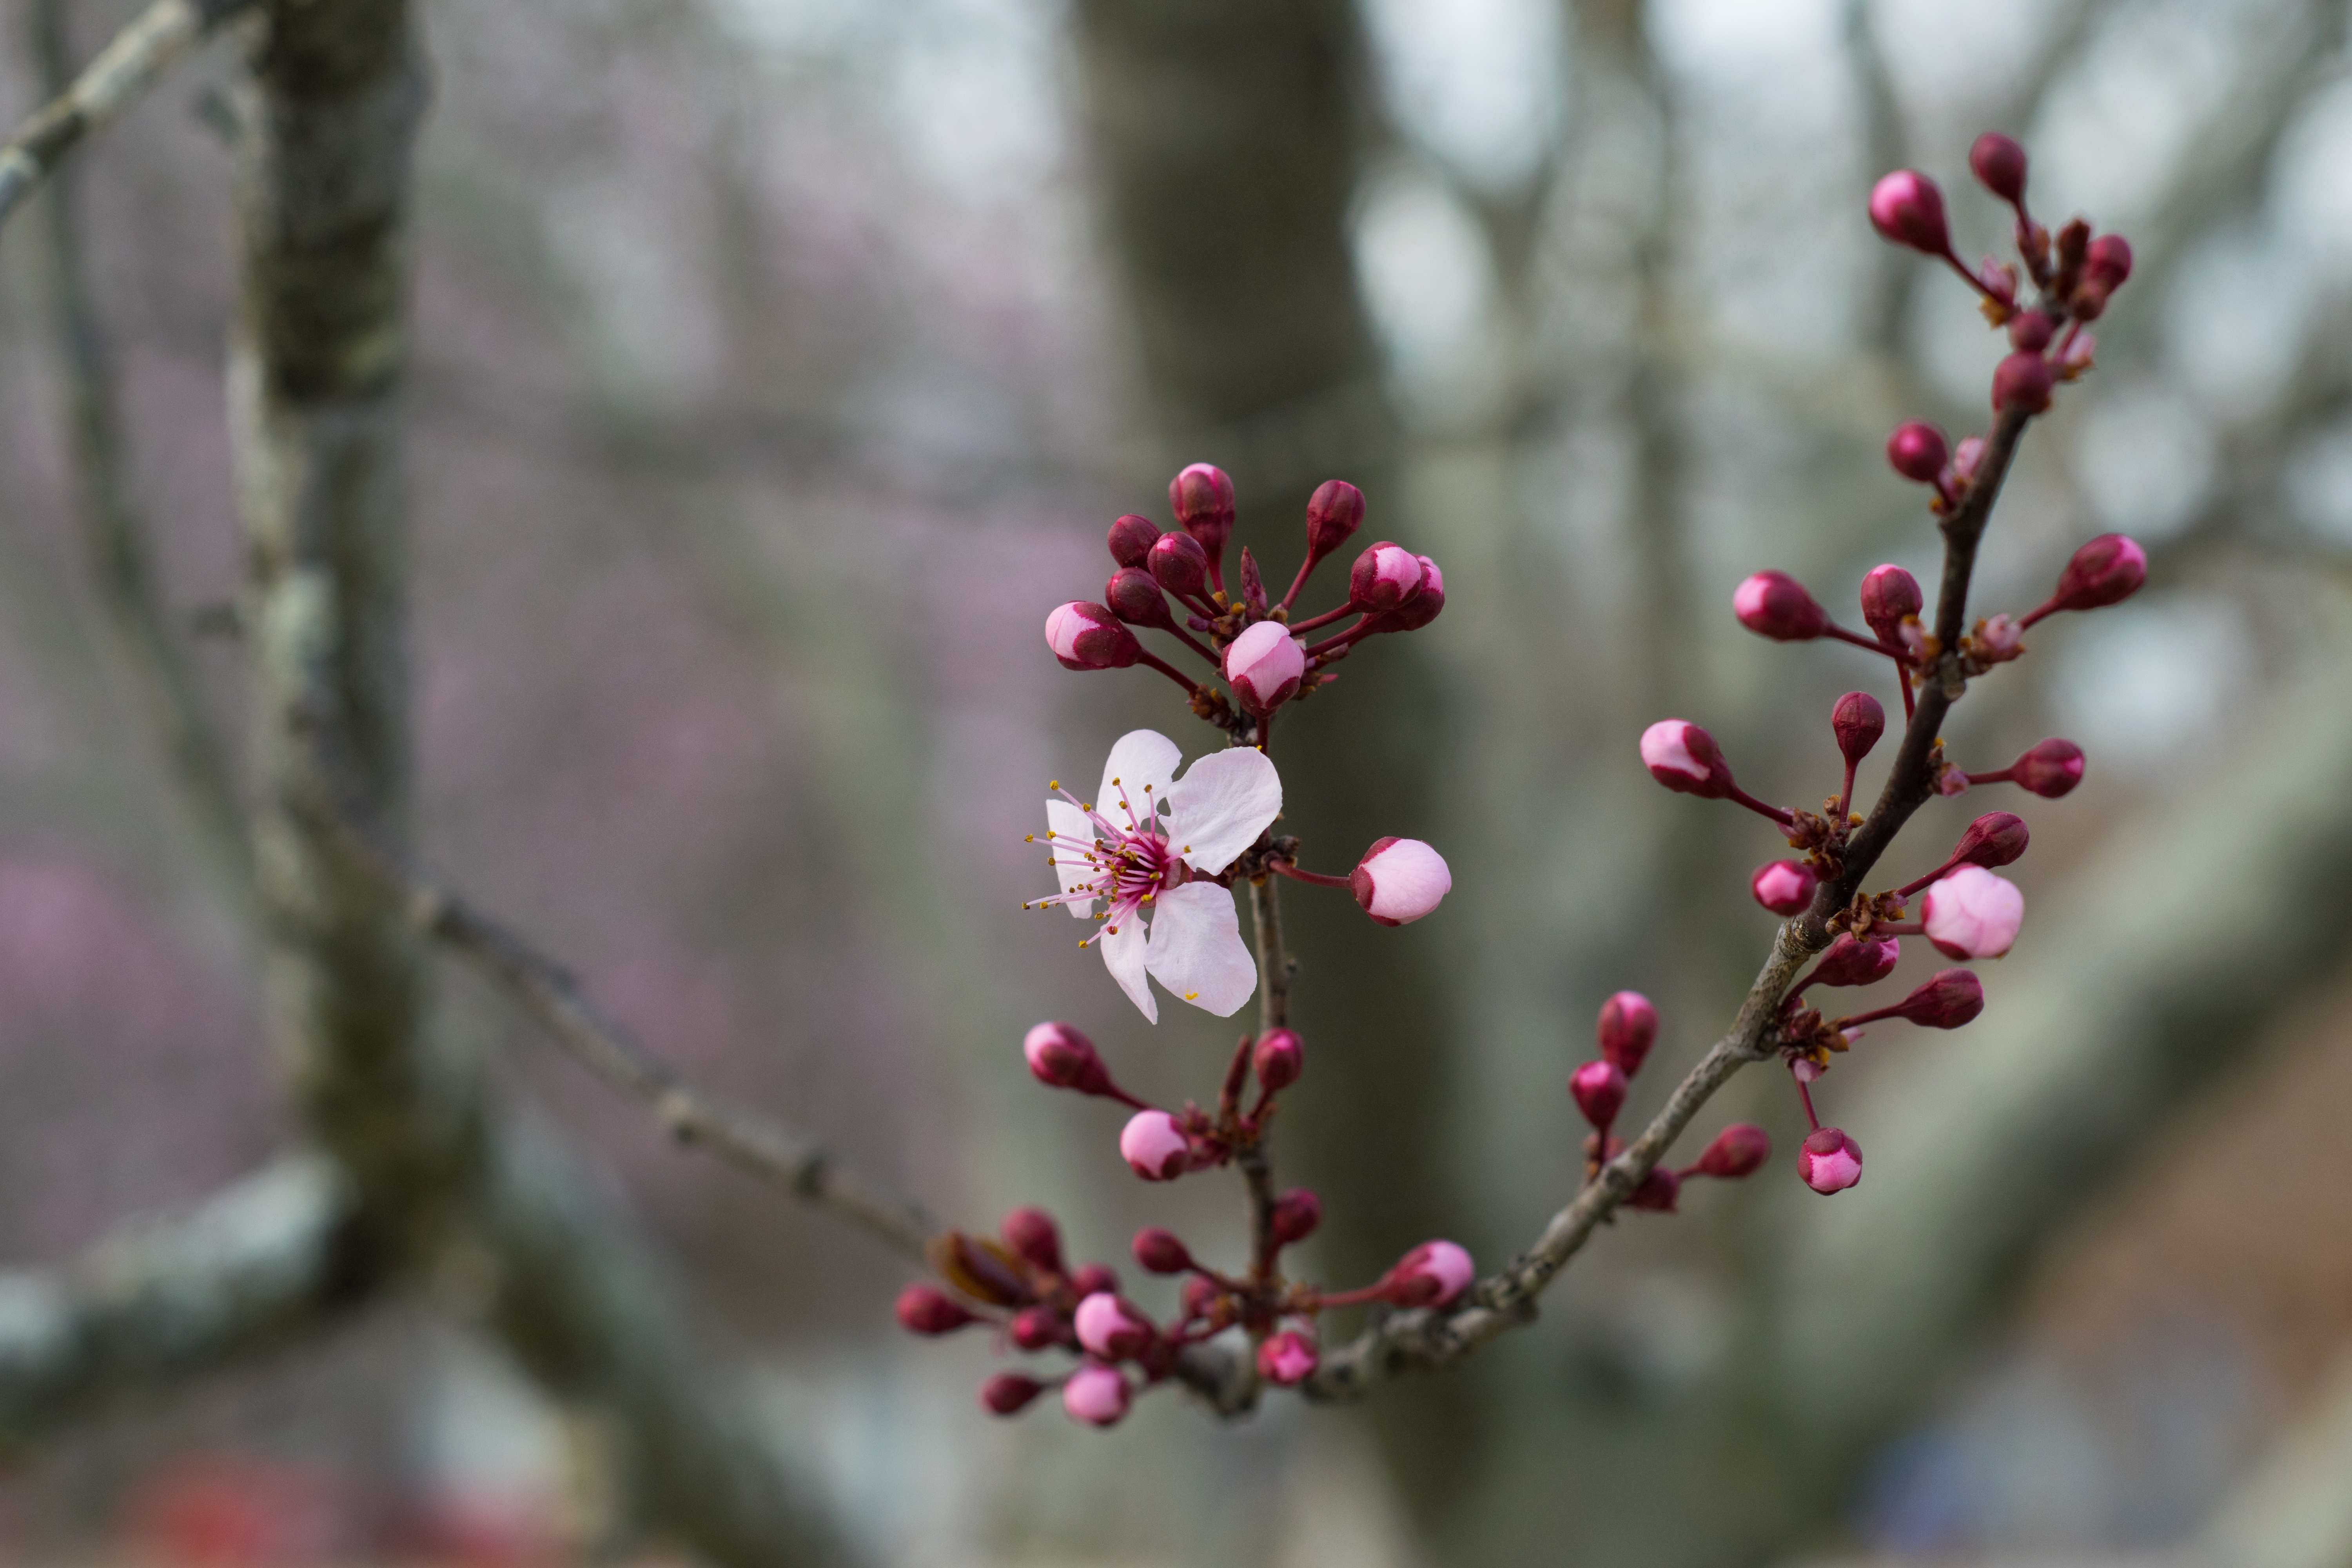
tree, branch, blossom, plant, fruit, leaf, flower, petal, food, spring, produce, botany, flora, wildflower, shrub, macro photography, flowering plant, plant stem, land plant